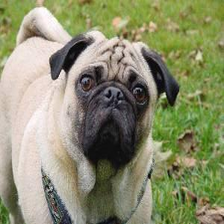
Species: dog
Breed: pug